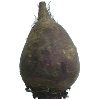
Label: Beetroot 1